Triplemanía XVIII

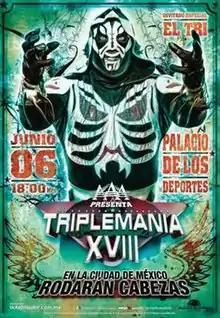
Promotional poster featuring L.A. Park

Triplemanía XVIII (Triplemanía 18) was a professional wrestling pay-per-view (PPV) event produced by the AAA promotion that took place on June 6, 2010 at the Palacio de los Deportes ("Sports Palace") in Mexico City, Mexico. The show featured eight with the main events being a "dream match" between L.A. Park and La Parka with the rights to the La Parka name on the line as well as Electroshock defending the AAA Mega Championship against Dr. Wagner Jr. The show also featured a performance by El Tri, a Mexican blues/hard rock band after the wrestling portion of the show was over. All four title matches of the event saw the championship change hands, the show also featured appearances of wrestlers from competing wrestling promotions International Wrestling Revolution Group and Los Perros del Mal. The main event between L.A. Park and La Parka originally saw L.A. Park pin La Parka. Later on it was announced that the result thrown out by the Mexico City Boxing and Wrestling Commission due to outside interference, ruling it a no-contest, but the decision was reversed the next day as AAA declared that L.A. Park had earned the rights to the name "La Parka" with his victory. However, three days later AAA announced that they would respect the Commission's decision and declared the match thrown out.